Chen Zhe

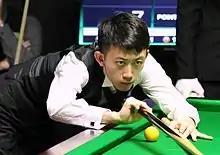
2016 Paul Hunter Classic

Chen won a match at the venue stage of a ranking event for the first time by defeating Ross Muir 4–1 in the first round of the Northern Ireland Open. He narrowly lost 4–3 to Michael White in the following round after having been 2–0 up. His only other match win after this came at the Shoot-Out.